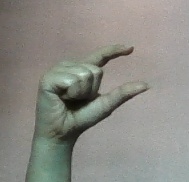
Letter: dal